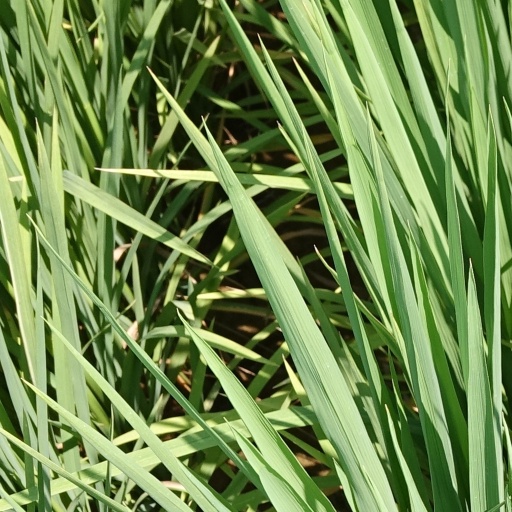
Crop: rice